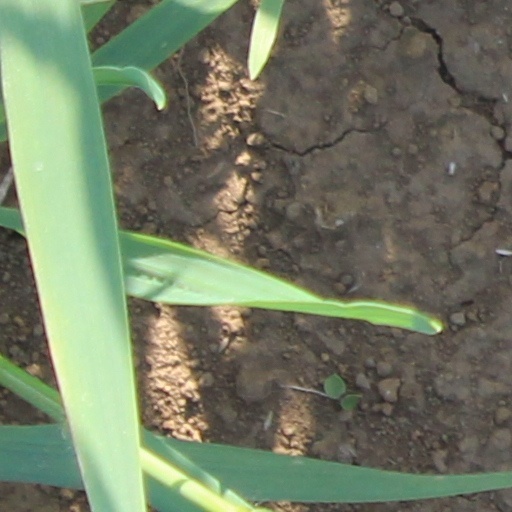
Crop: wheat